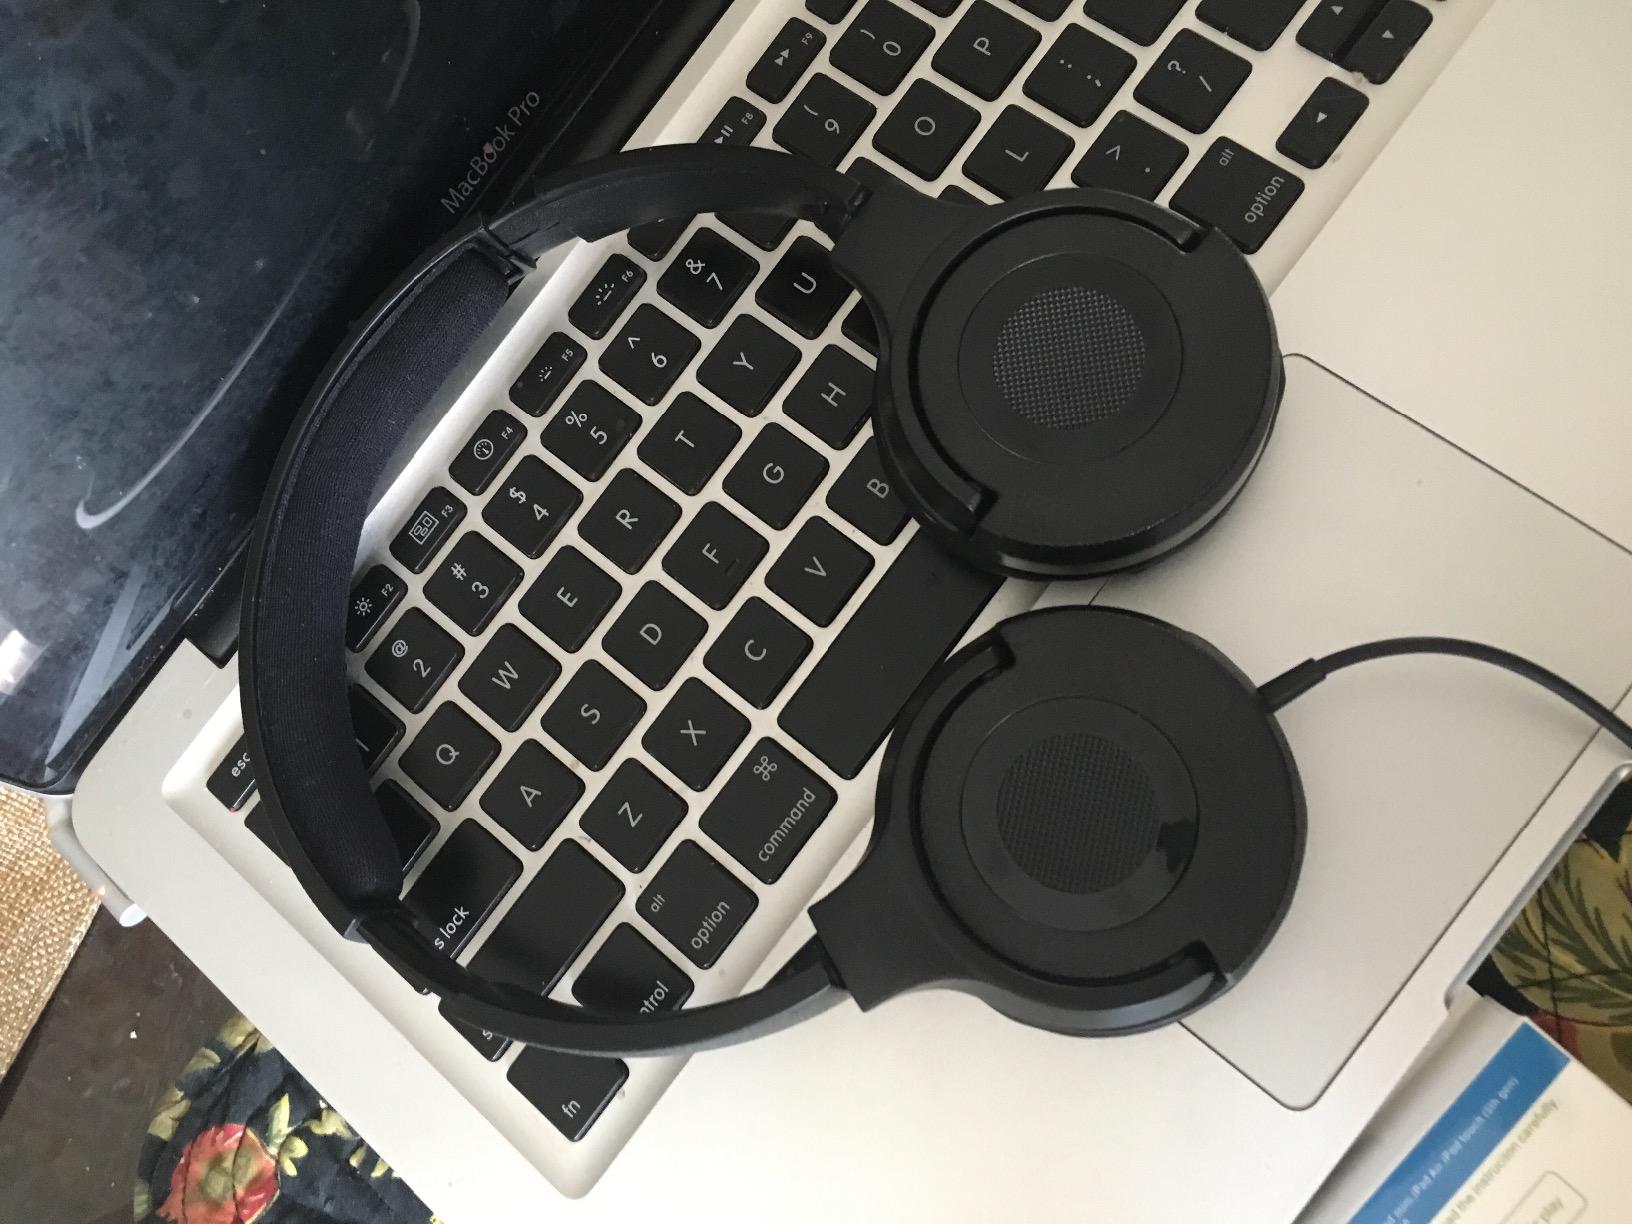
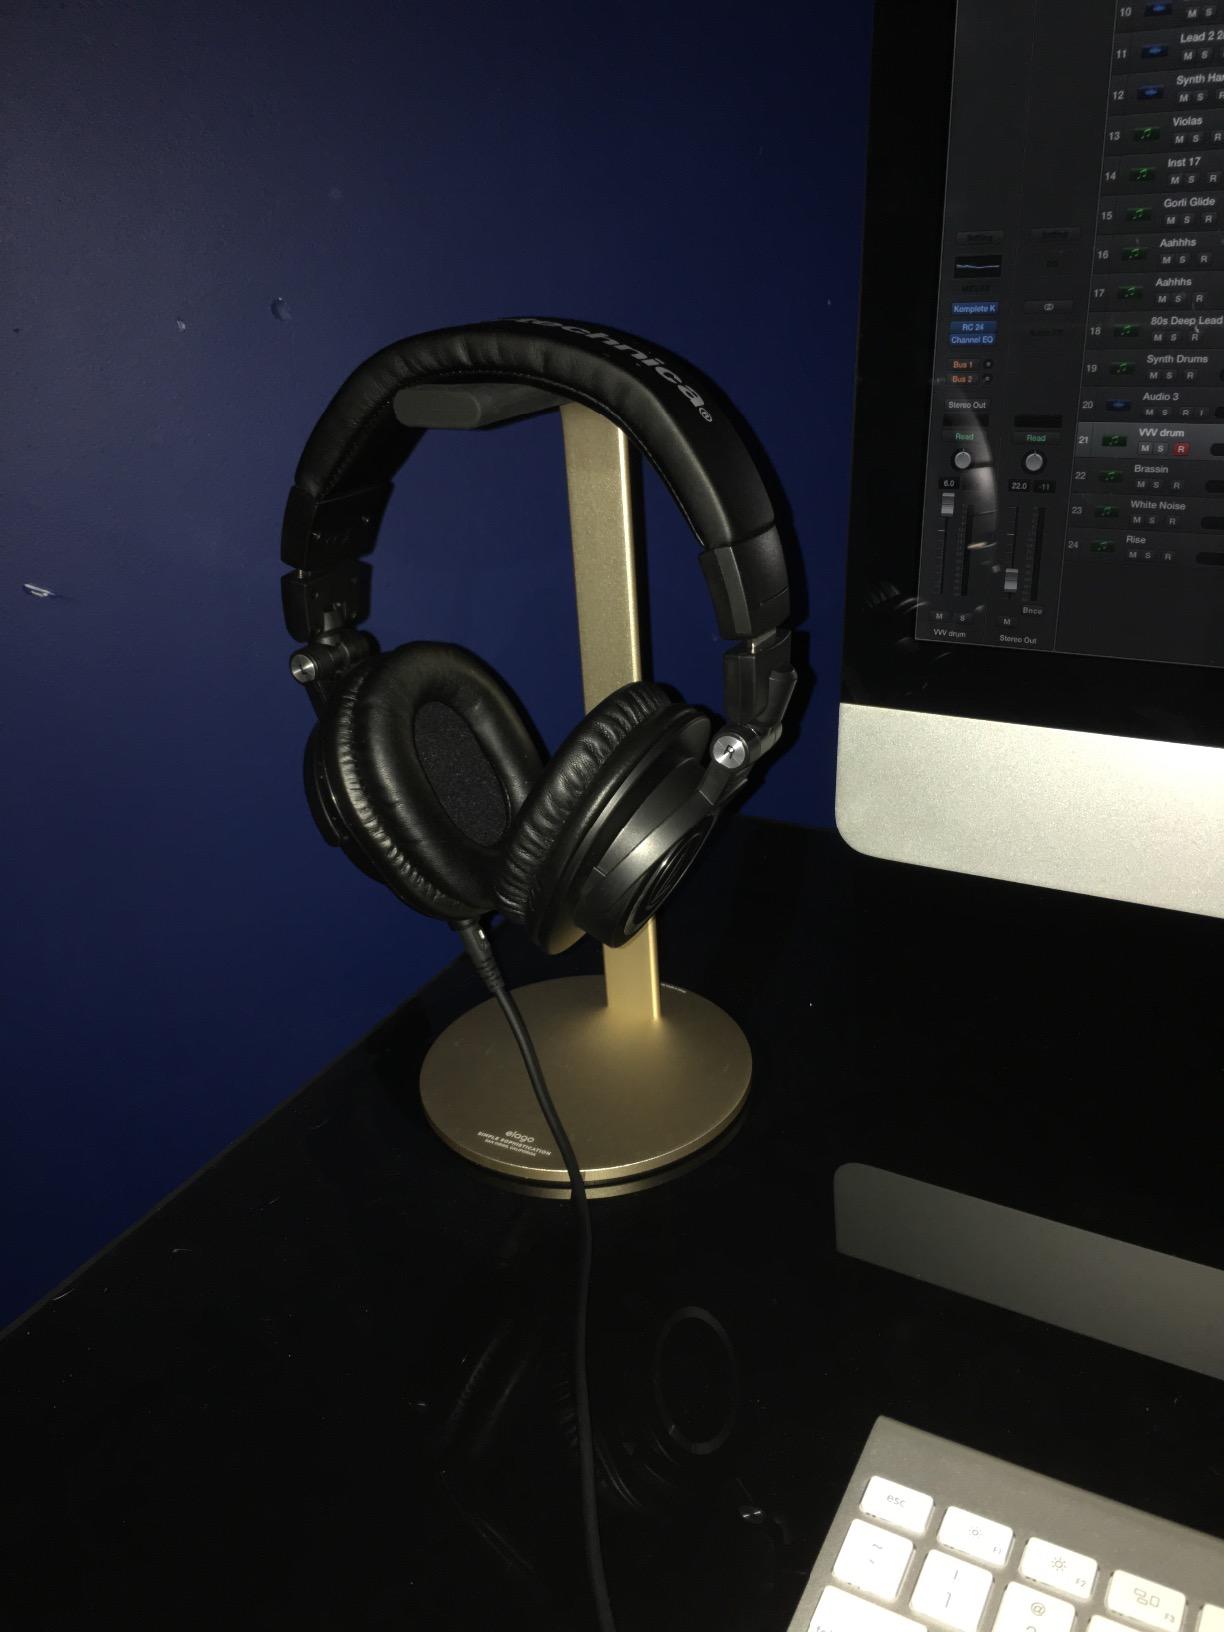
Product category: headphones
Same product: no